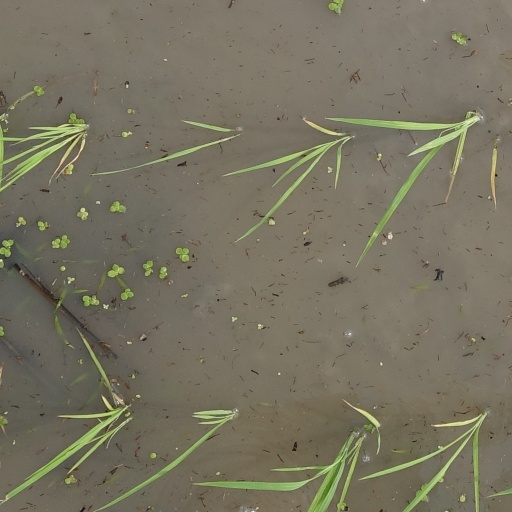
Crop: rice